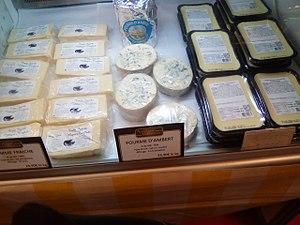
Salon Saveurs des Plaisirs gourmands.